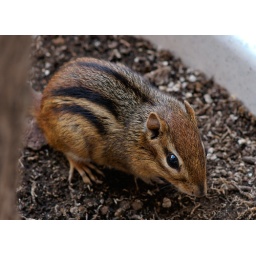
He lives in the flower pot outside our door...